James Isham

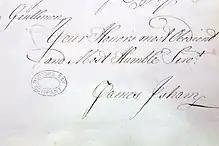
James Isham signed the post journal at the end of each fiscal year before it was sent on the annual supply ship to the HBC Committee in London.

James Isham was curious about the new world he encountered on Hudson Bay. In 1743, he compiled his notes and sketches for the HBC's London Committee (board of directors). His ‘Observations on Hudson Bay, 1743’ were placed in the HBC Archives in London until his biographer published them two hundred years later. Isham's "Observations" includes descriptions of mammals and birds, as well as customs and the language of the Cree people.